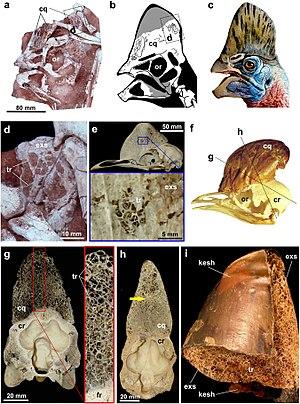
Corythoraptor est un genre éteint de dinosaures théropodes, un oviraptoridé à crête découvert dans la formation de Nanxiong en Chine.